De Havilland Canada DHC-2 Beaver

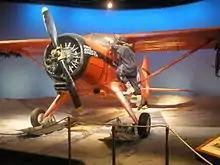
RNZAF Beaver that supported the Commonwealth Trans-Antarctic Expedition

Despite the fact that production ceased in 1967, hundreds of Beavers are still flying—many of them heavily modified to adapt to changes in technology and needs. Kenmore Air of Kenmore, Washington, provides Beaver and Otter airframes with "zero-hour" fatigue-life ratings, and owns dozens of supplemental type certificates (STCs) for aircraft modifications. These modifications are so well known and desirable in the aviation community, rebuilt Beavers are often called "Kenmore Beavers" or listed as having "Kenmore mods" installed.